Robbie Savage

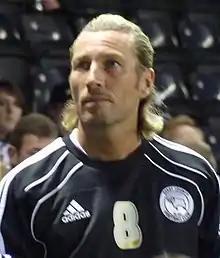
Savage with Derby County in 2010

Savage's style as a midfield player was all-action and energetic, and he regularly collected yellow cards, and for a while held the dubious distinction of being awarded the most yellow cards of any Premiership player in the league's history – 89, although he has now been overtaken by Lee Bowyer, Kevin Davies and Paul Scholes. Fans of Aston Villa, Tottenham Hotspur, West Ham United and Arsenal have accused him of simulation, whether to win a set piece or to get an opponent red carded.